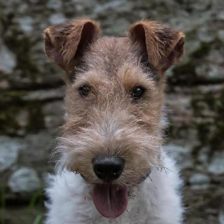
Label: animals